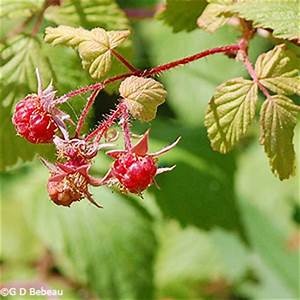
Label: raspberry